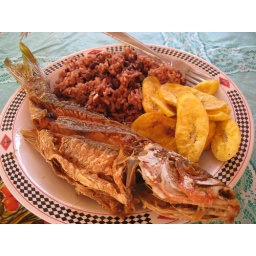
Nothing beats Garifuna cooking in Honduras! Fried fish, fried green plantains (tajadas) and red beans and rice. Mmm.